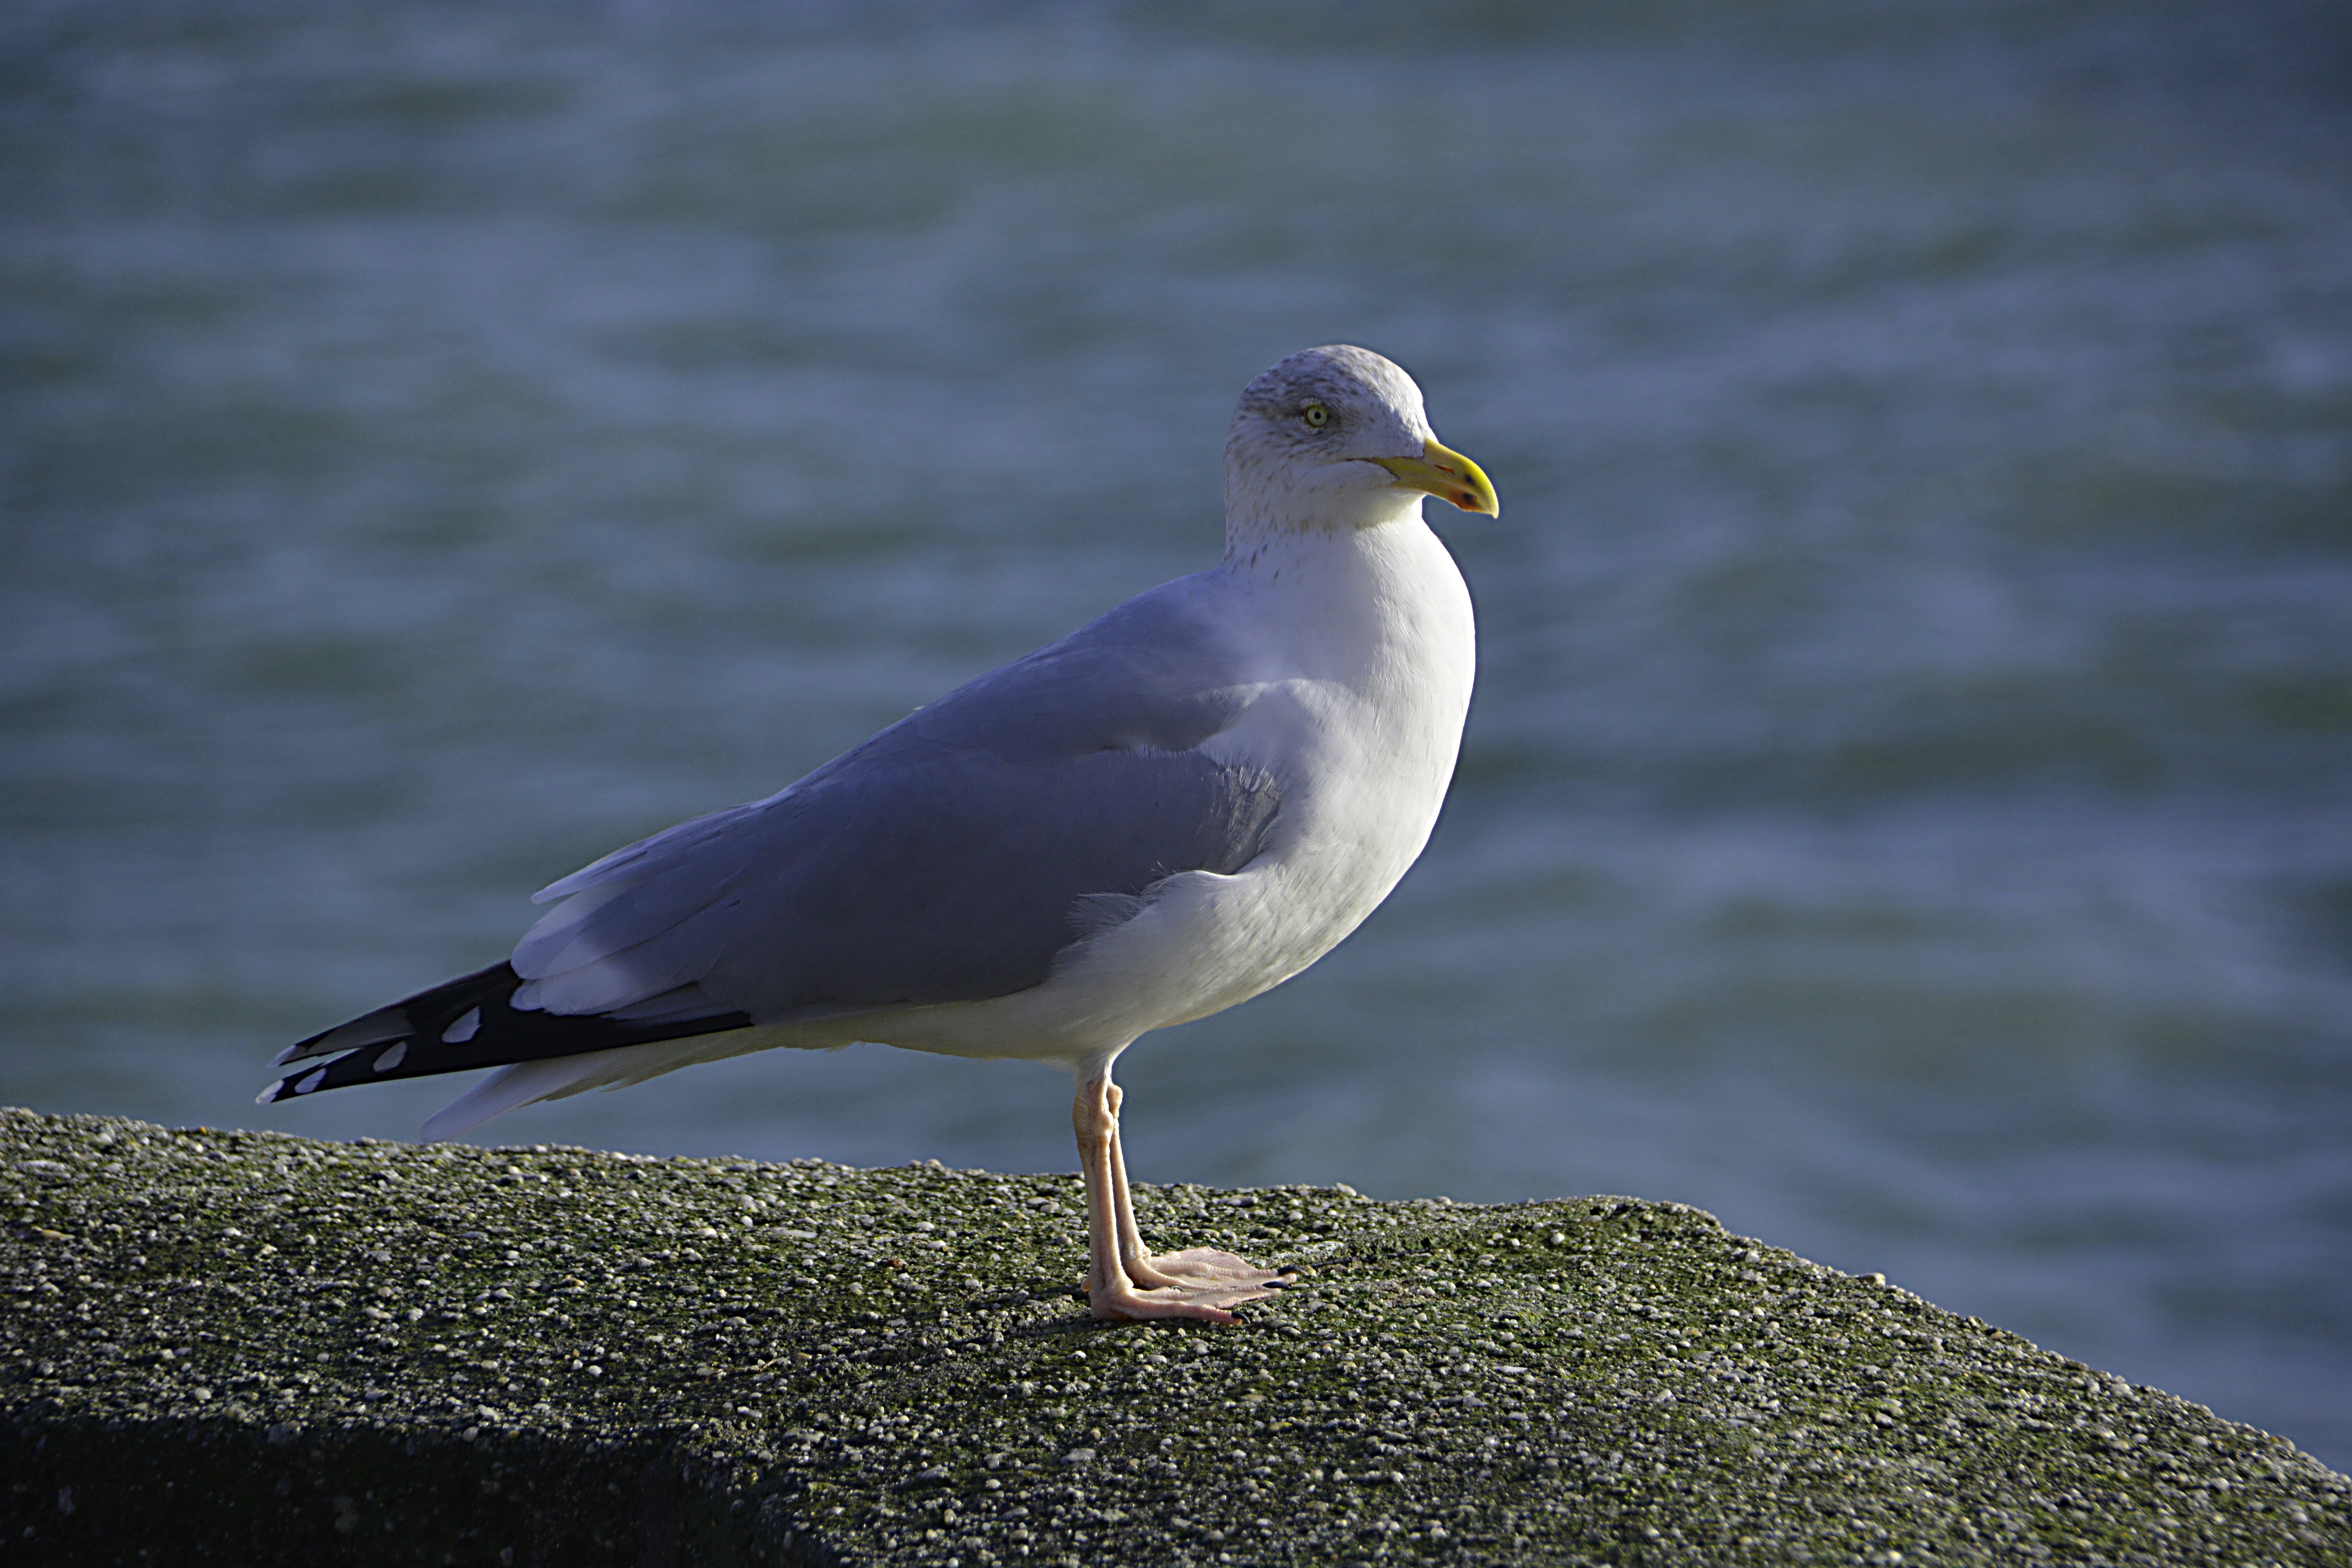
sea, ocean, bird, animal, seabird, wildlife, wild, gull, beak, fauna, sea bird, ornithology, vertebrate, albatross, charadriiformes, european herring gull, great black backed gull